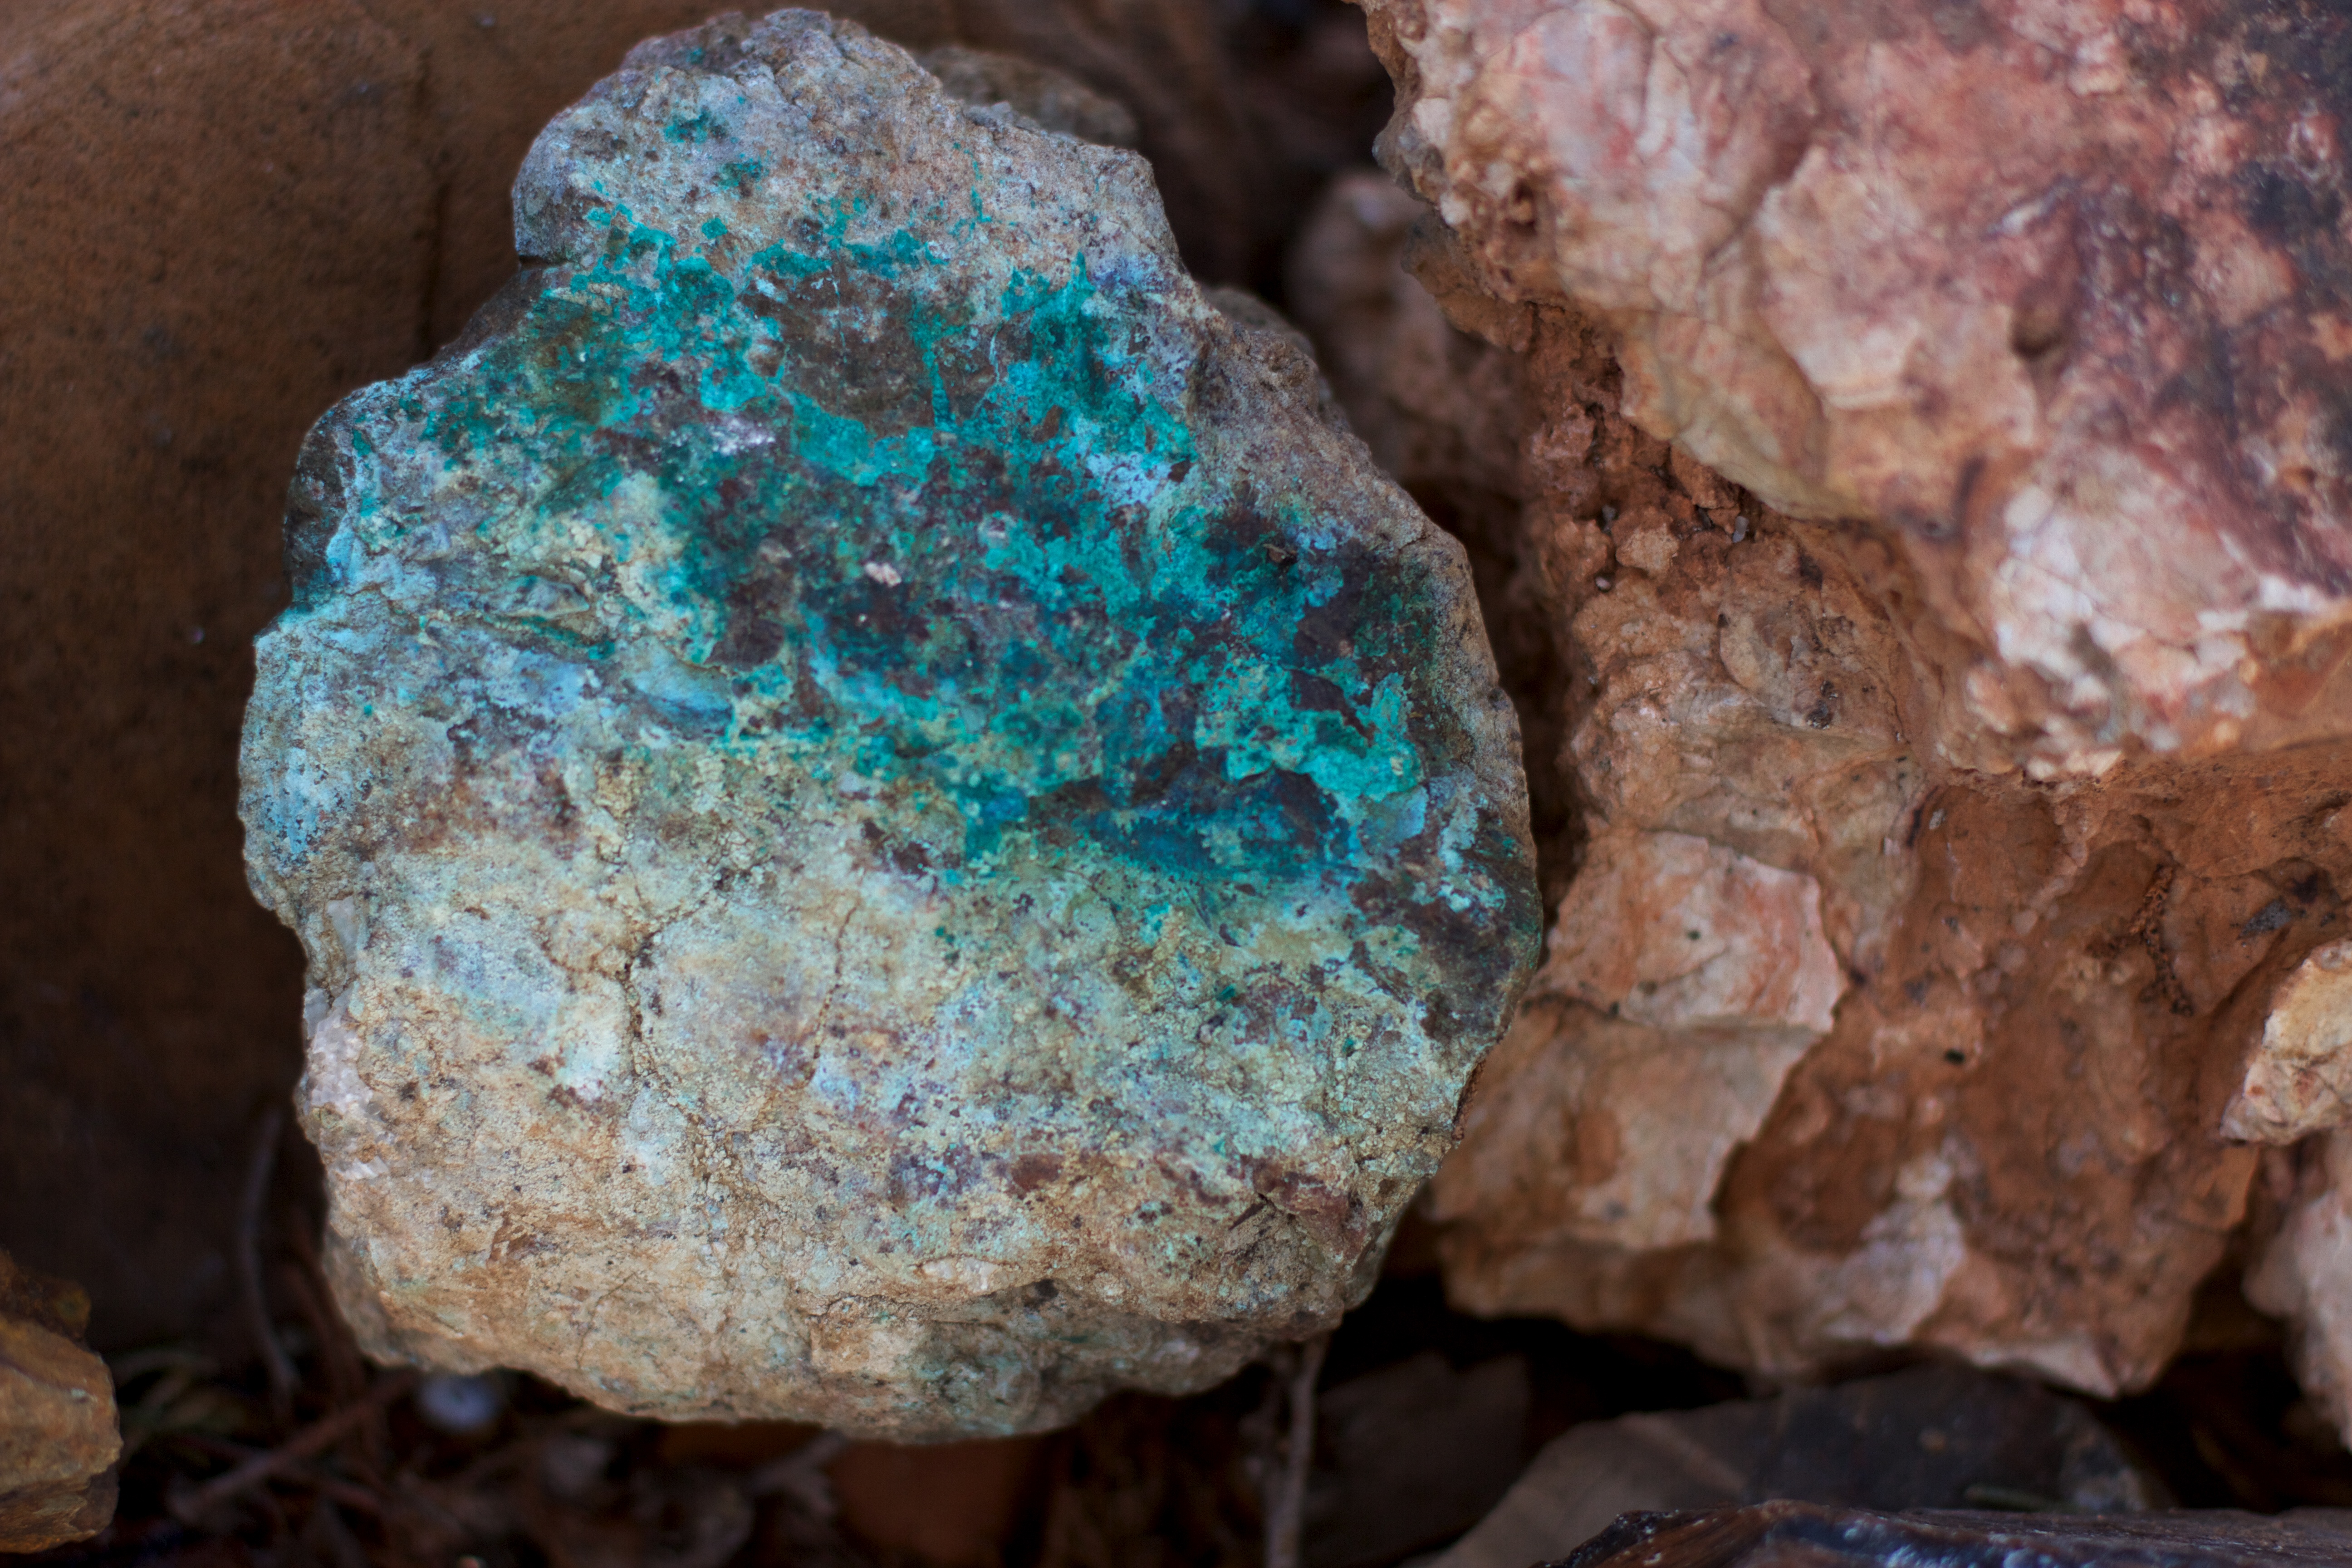
rock, formation, material, jewellery, geology, mineral, fashion accessory